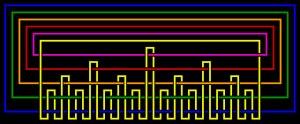
En mathématiques, plus précisément en théorie des nœuds, une sous-branche de la topologie, un entrelacs brunnien est un entrelacs non trivial qui devient trivial si l'un quelconque de ses composants est enlevé. En d'autres termes, couper n'importe laquelle des boucles libère toutes les boucles de l'entrelacs. L'adjectif brunnien vient de Hermann Brunn, qui a rédigé l'article Über Verkettung en 1892 dans lequel il prend pour exemples de tels nœuds.